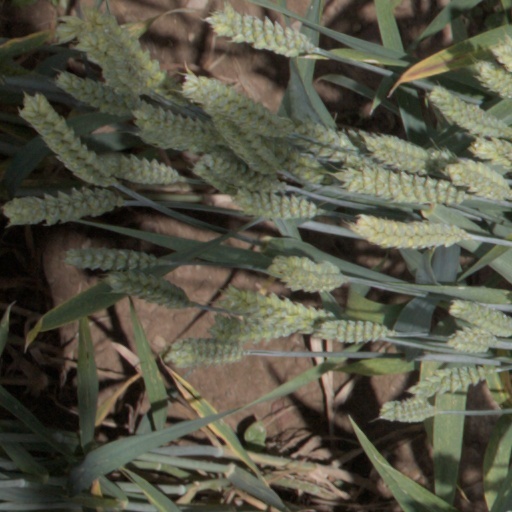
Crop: wheat